Jean-François Gaultier de Biauzat

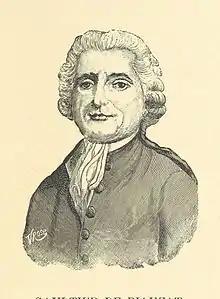

Jean-François Gaultier de Biauzat (1739-1815) was a French politician. He served as a member of the National Constituent Assembly from 1789 to 1791, and as the mayor of Clermont-Ferrand from 1790 to 1791.